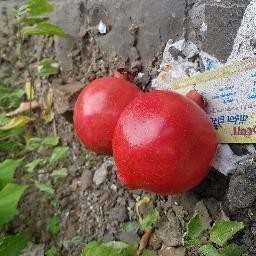
Fruit: Pomegranate
Quality: Good